3rd Cavalry Regiment (United States)

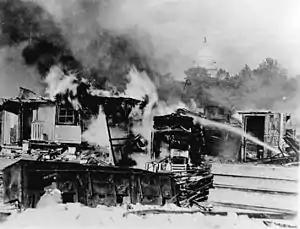
Bonus Army camp burns within sight of the Capitol.

Upon arrival in the US, Headquarters was moved to Fort Ethan Allen, Vermont, and 3rd Squadron was stationed in Fort Myer, Virginia. 2nd Squadron, along with Troops A and C were inactivated, and 3rd Squadron was redesignated as the 2nd Squadron. Because 2nd Squadron's posting was so close to Washington D.C. and Arlington National Cemetery, the troopers were frequently called upon to serve as honor guards and escorts for distinguished visitors, and as funeral escorts for distinguished citizens and military personnel. 2-3 Cavalry became known as the "President's Own" because of these duties. On 11 November 1921, the 3rd Cavalry Regiment provided the cavalry escort for the interment of the Unknown Soldier and the dedication of the Tomb of the Unknowns in Arlington National Cemetery. SSG Frank Witchey, the regimental bugler, sounded Taps at the ceremony, and this bugle and tabard are on display in the regimental museum in Fort Cavazos, Texas. The 3rd Cavalry provided the Tomb's honor guard until 1941. During this period, the regiment became well known throughout the Eastern USA for its horse shows and stunt-riding teams.